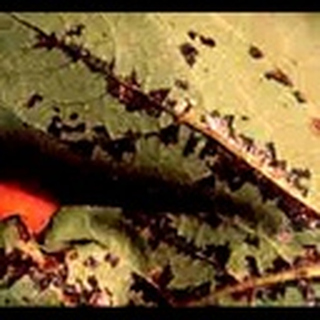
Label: cotton_bacterial_blight